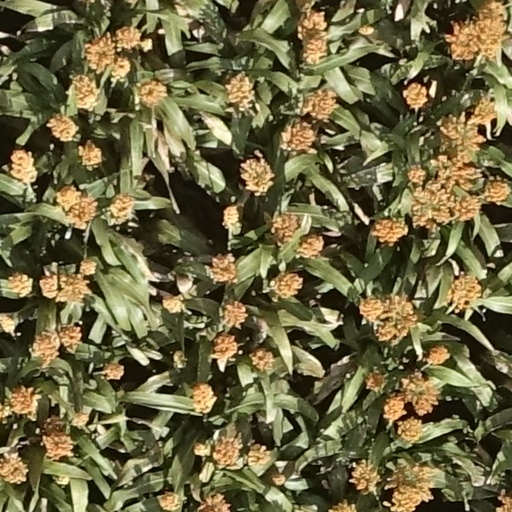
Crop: sorghum